Kingdom of the Two Sicilies

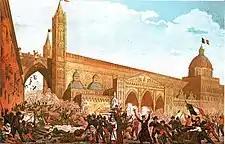
1848 revolution in Sicily

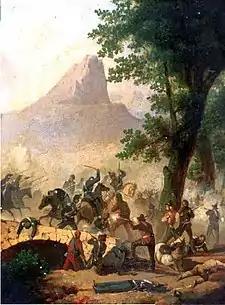
Skirmish between brigands and troops in the countryside

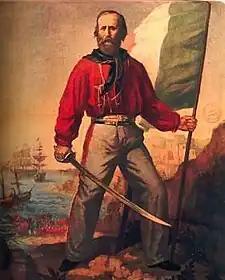
Giuseppe Garibaldi lands in Marsala, Sicily, during the Expedition of the Thousand (by Gerolamo Induno)

The Treaty of Casalanza restored Ferdinand IV of Bourbon to the throne of Naples and the island of Sicily (where the constitution of 1812 had virtually disempowered him) was returned to him. In 1816 he annulled the constitution and Sicily became fully reintegrated into the new state, which was now officially called the Regno delle Due Sicilie (Kingdom of Two Sicilies). Ferdinand IV became Ferdinand I.